Raffaello Ducceschi

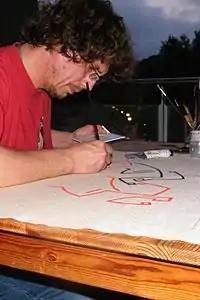
Ducceschi at work in Barcelona

Ducceschi won one medal, at individual level, at the International athletics competitions. He participated at two Summer Olympic Games (1984 and 1988), he has 11 caps in national team from 1983 to 1989.